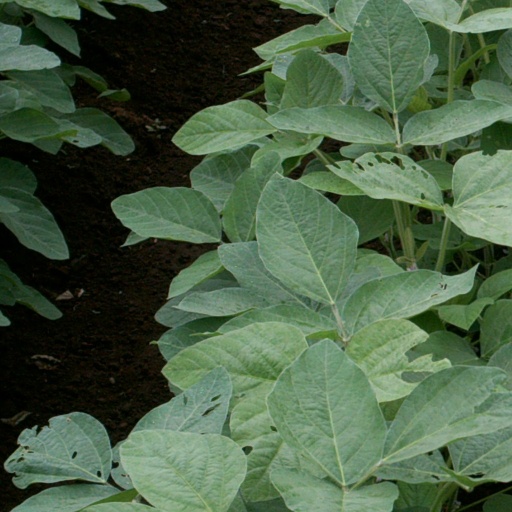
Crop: soybean